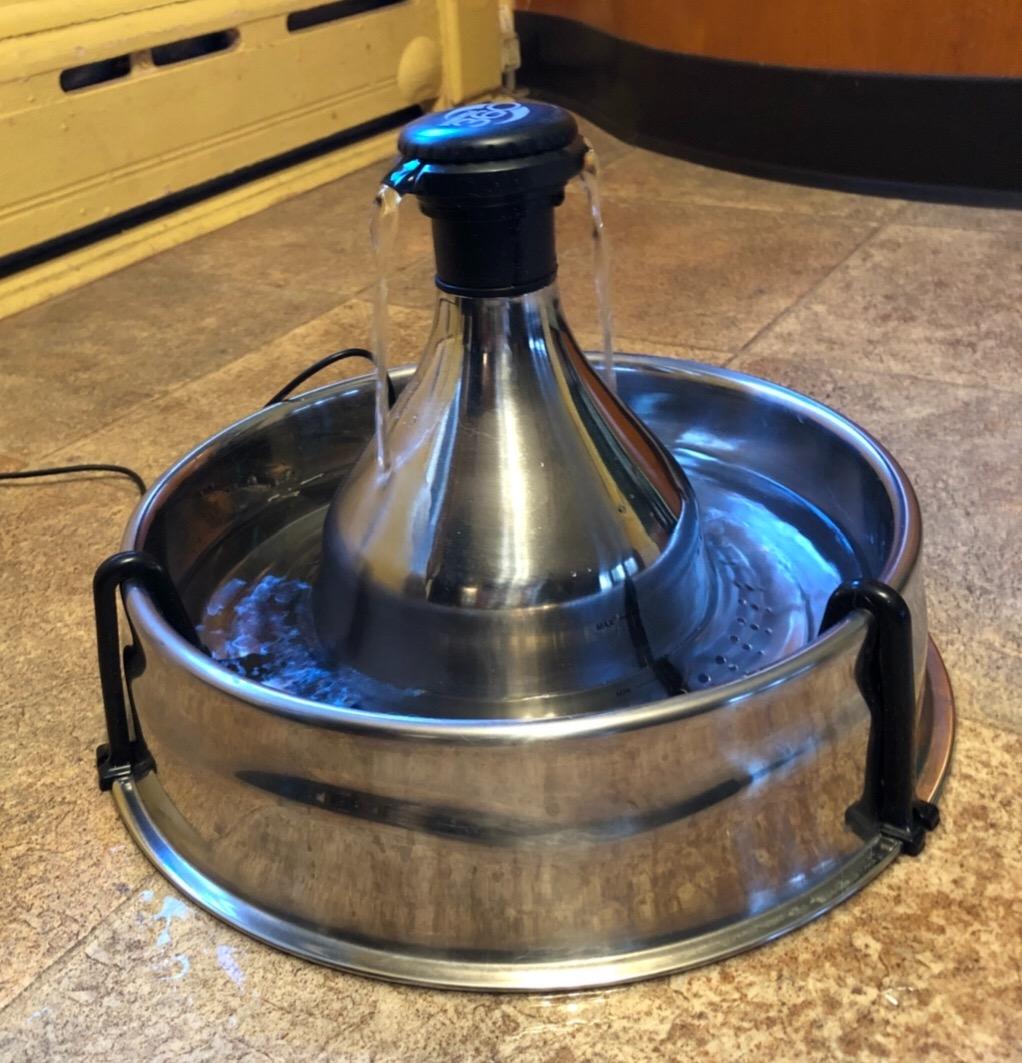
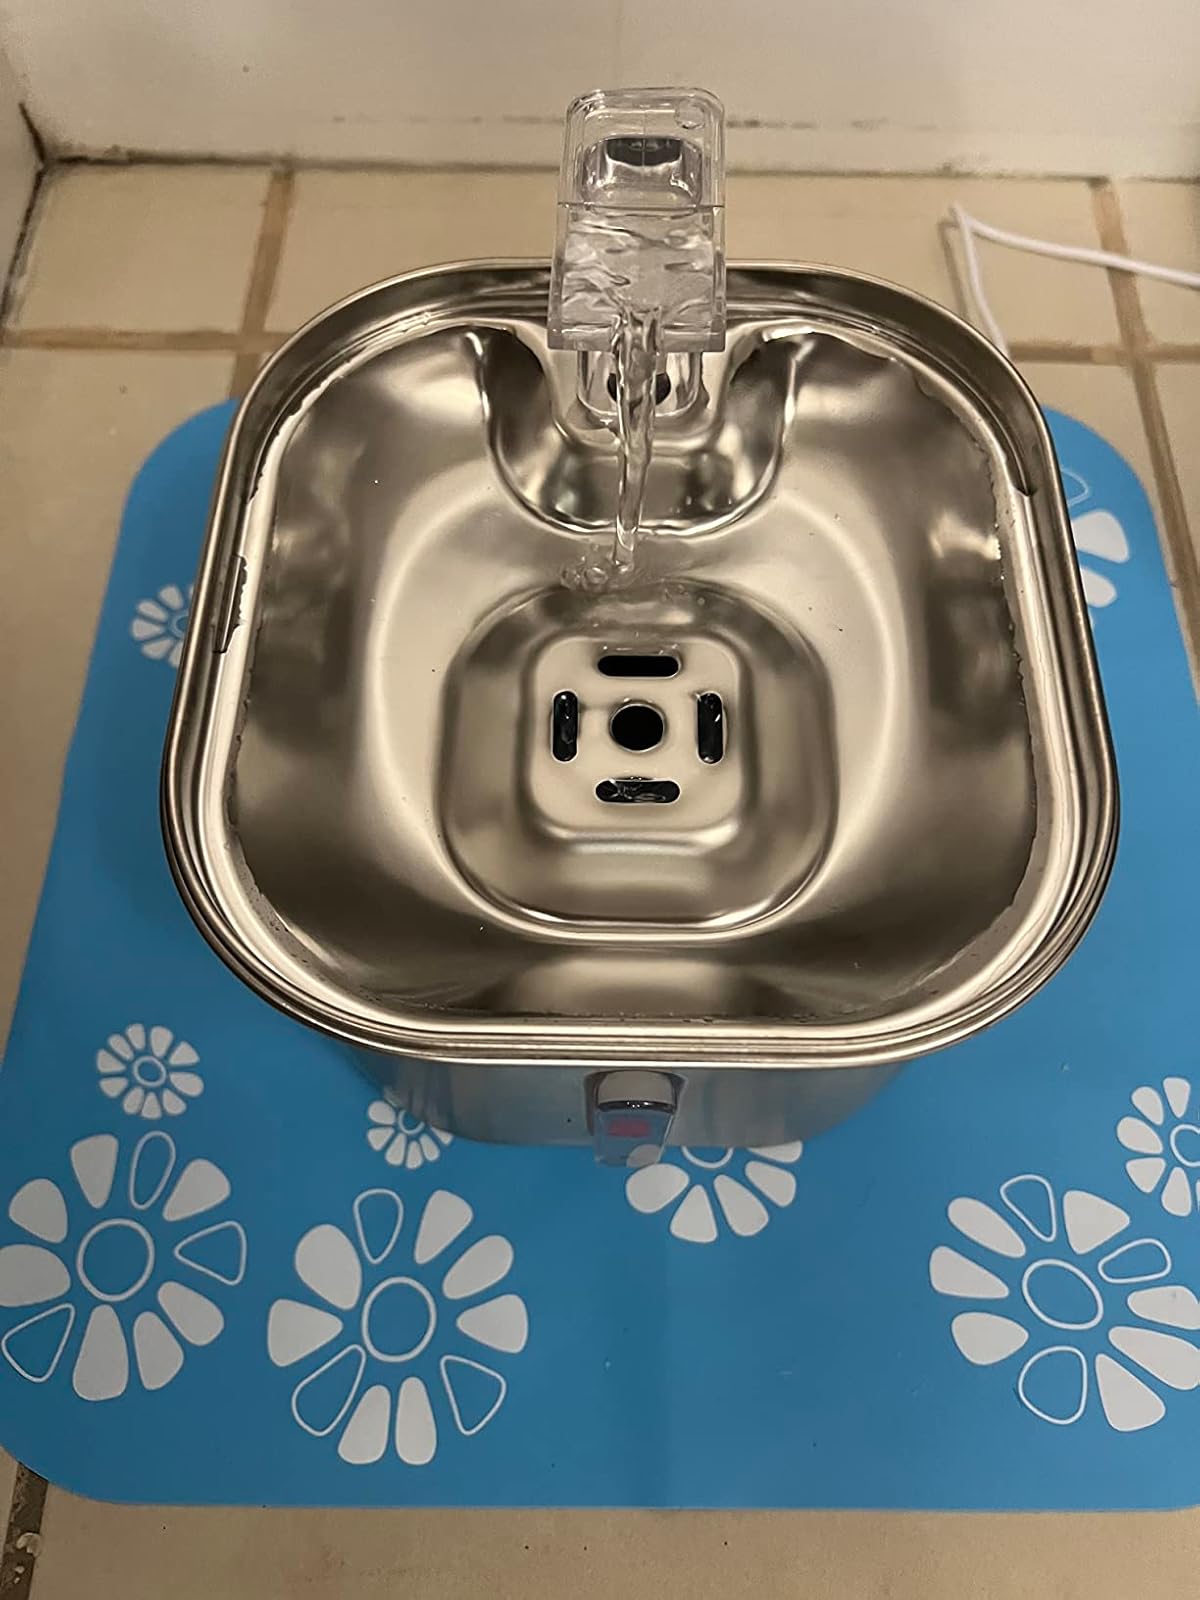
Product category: items_bowl
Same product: no